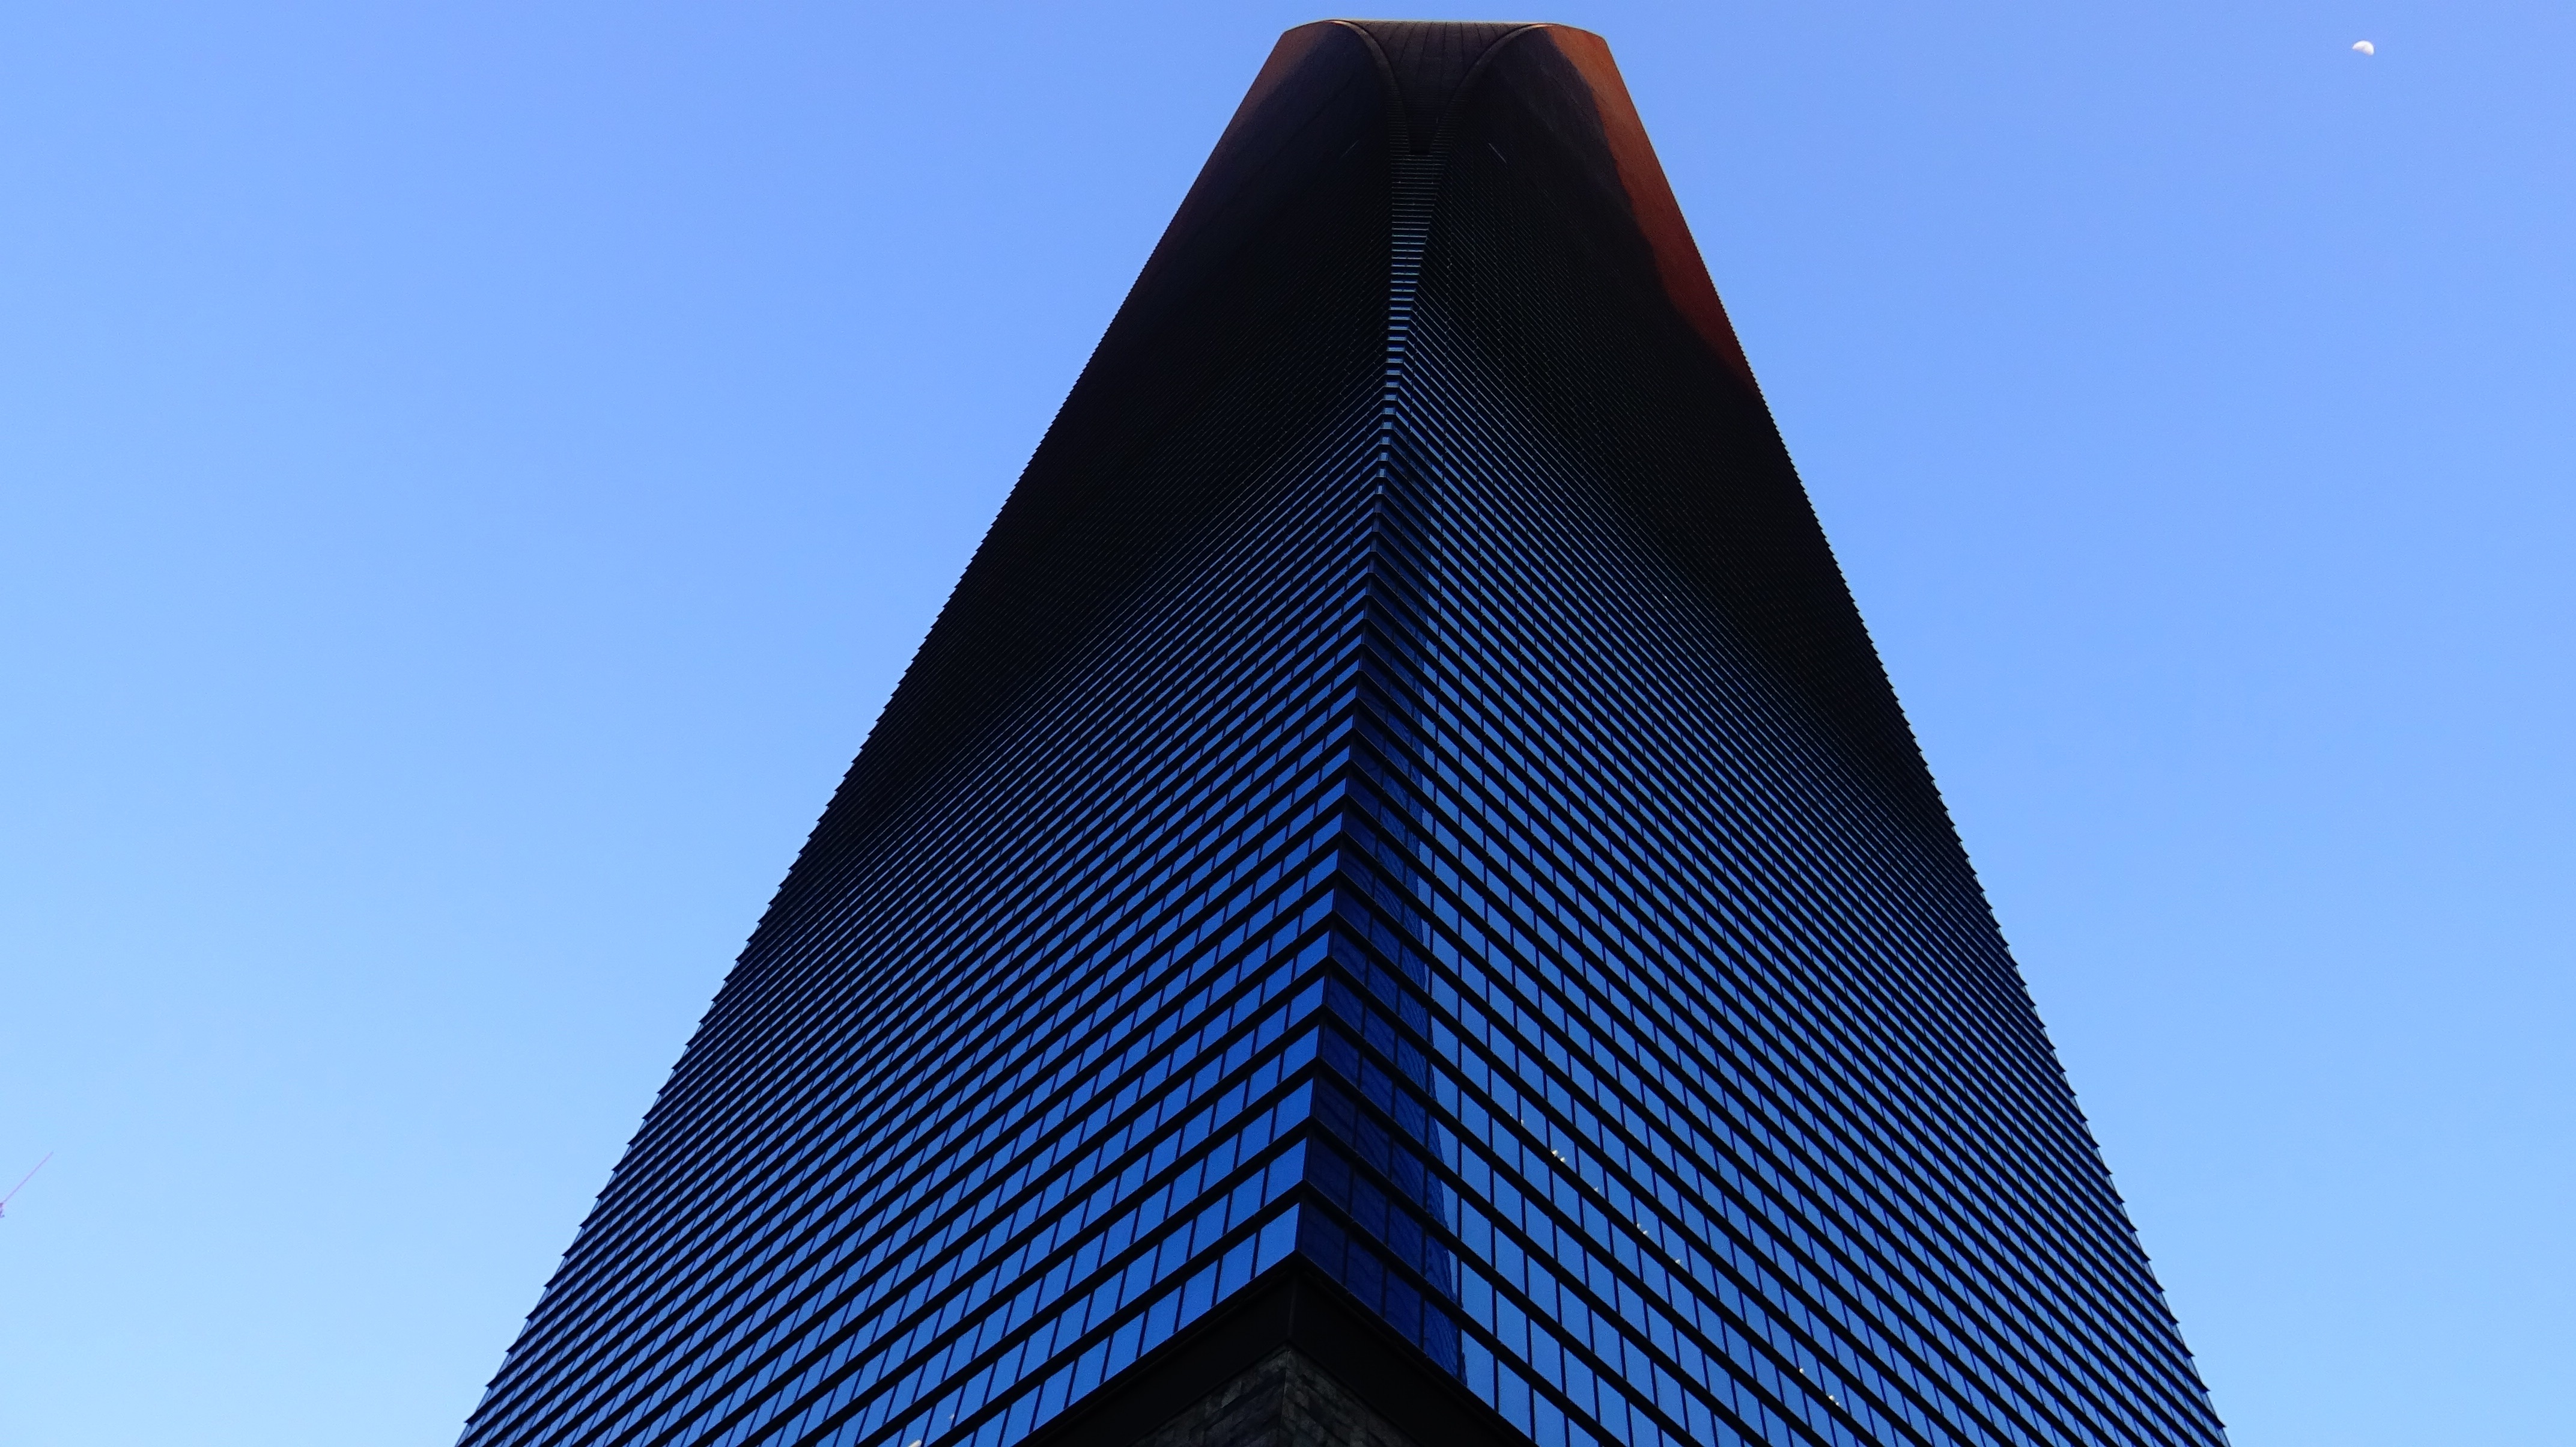
architecture, sky, skyline, building, skyscraper, urban, line, reflection, tower, asia, landmark, facade, blue, business, modern, tower block, spire, symmetry, shanghai, china, shape